János Sylvester

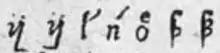
Sylvester letters

János Sylvester sometimes known as János Erdősi (1504–1552) was a 16th-century Hungarian figure of the Reformation, and also a poet and grammarian, who was the first to translate the New Testament into Hungarian, in 1541.